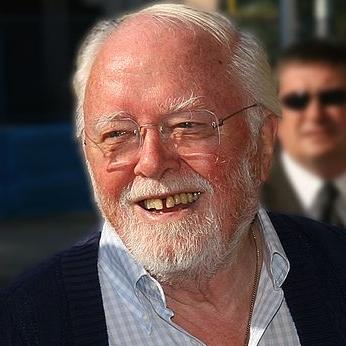
Age: 83